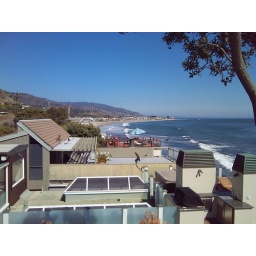
stopped at an open house on the beach in Malibu....6.5 million. I asked her if they'd take cash. lol